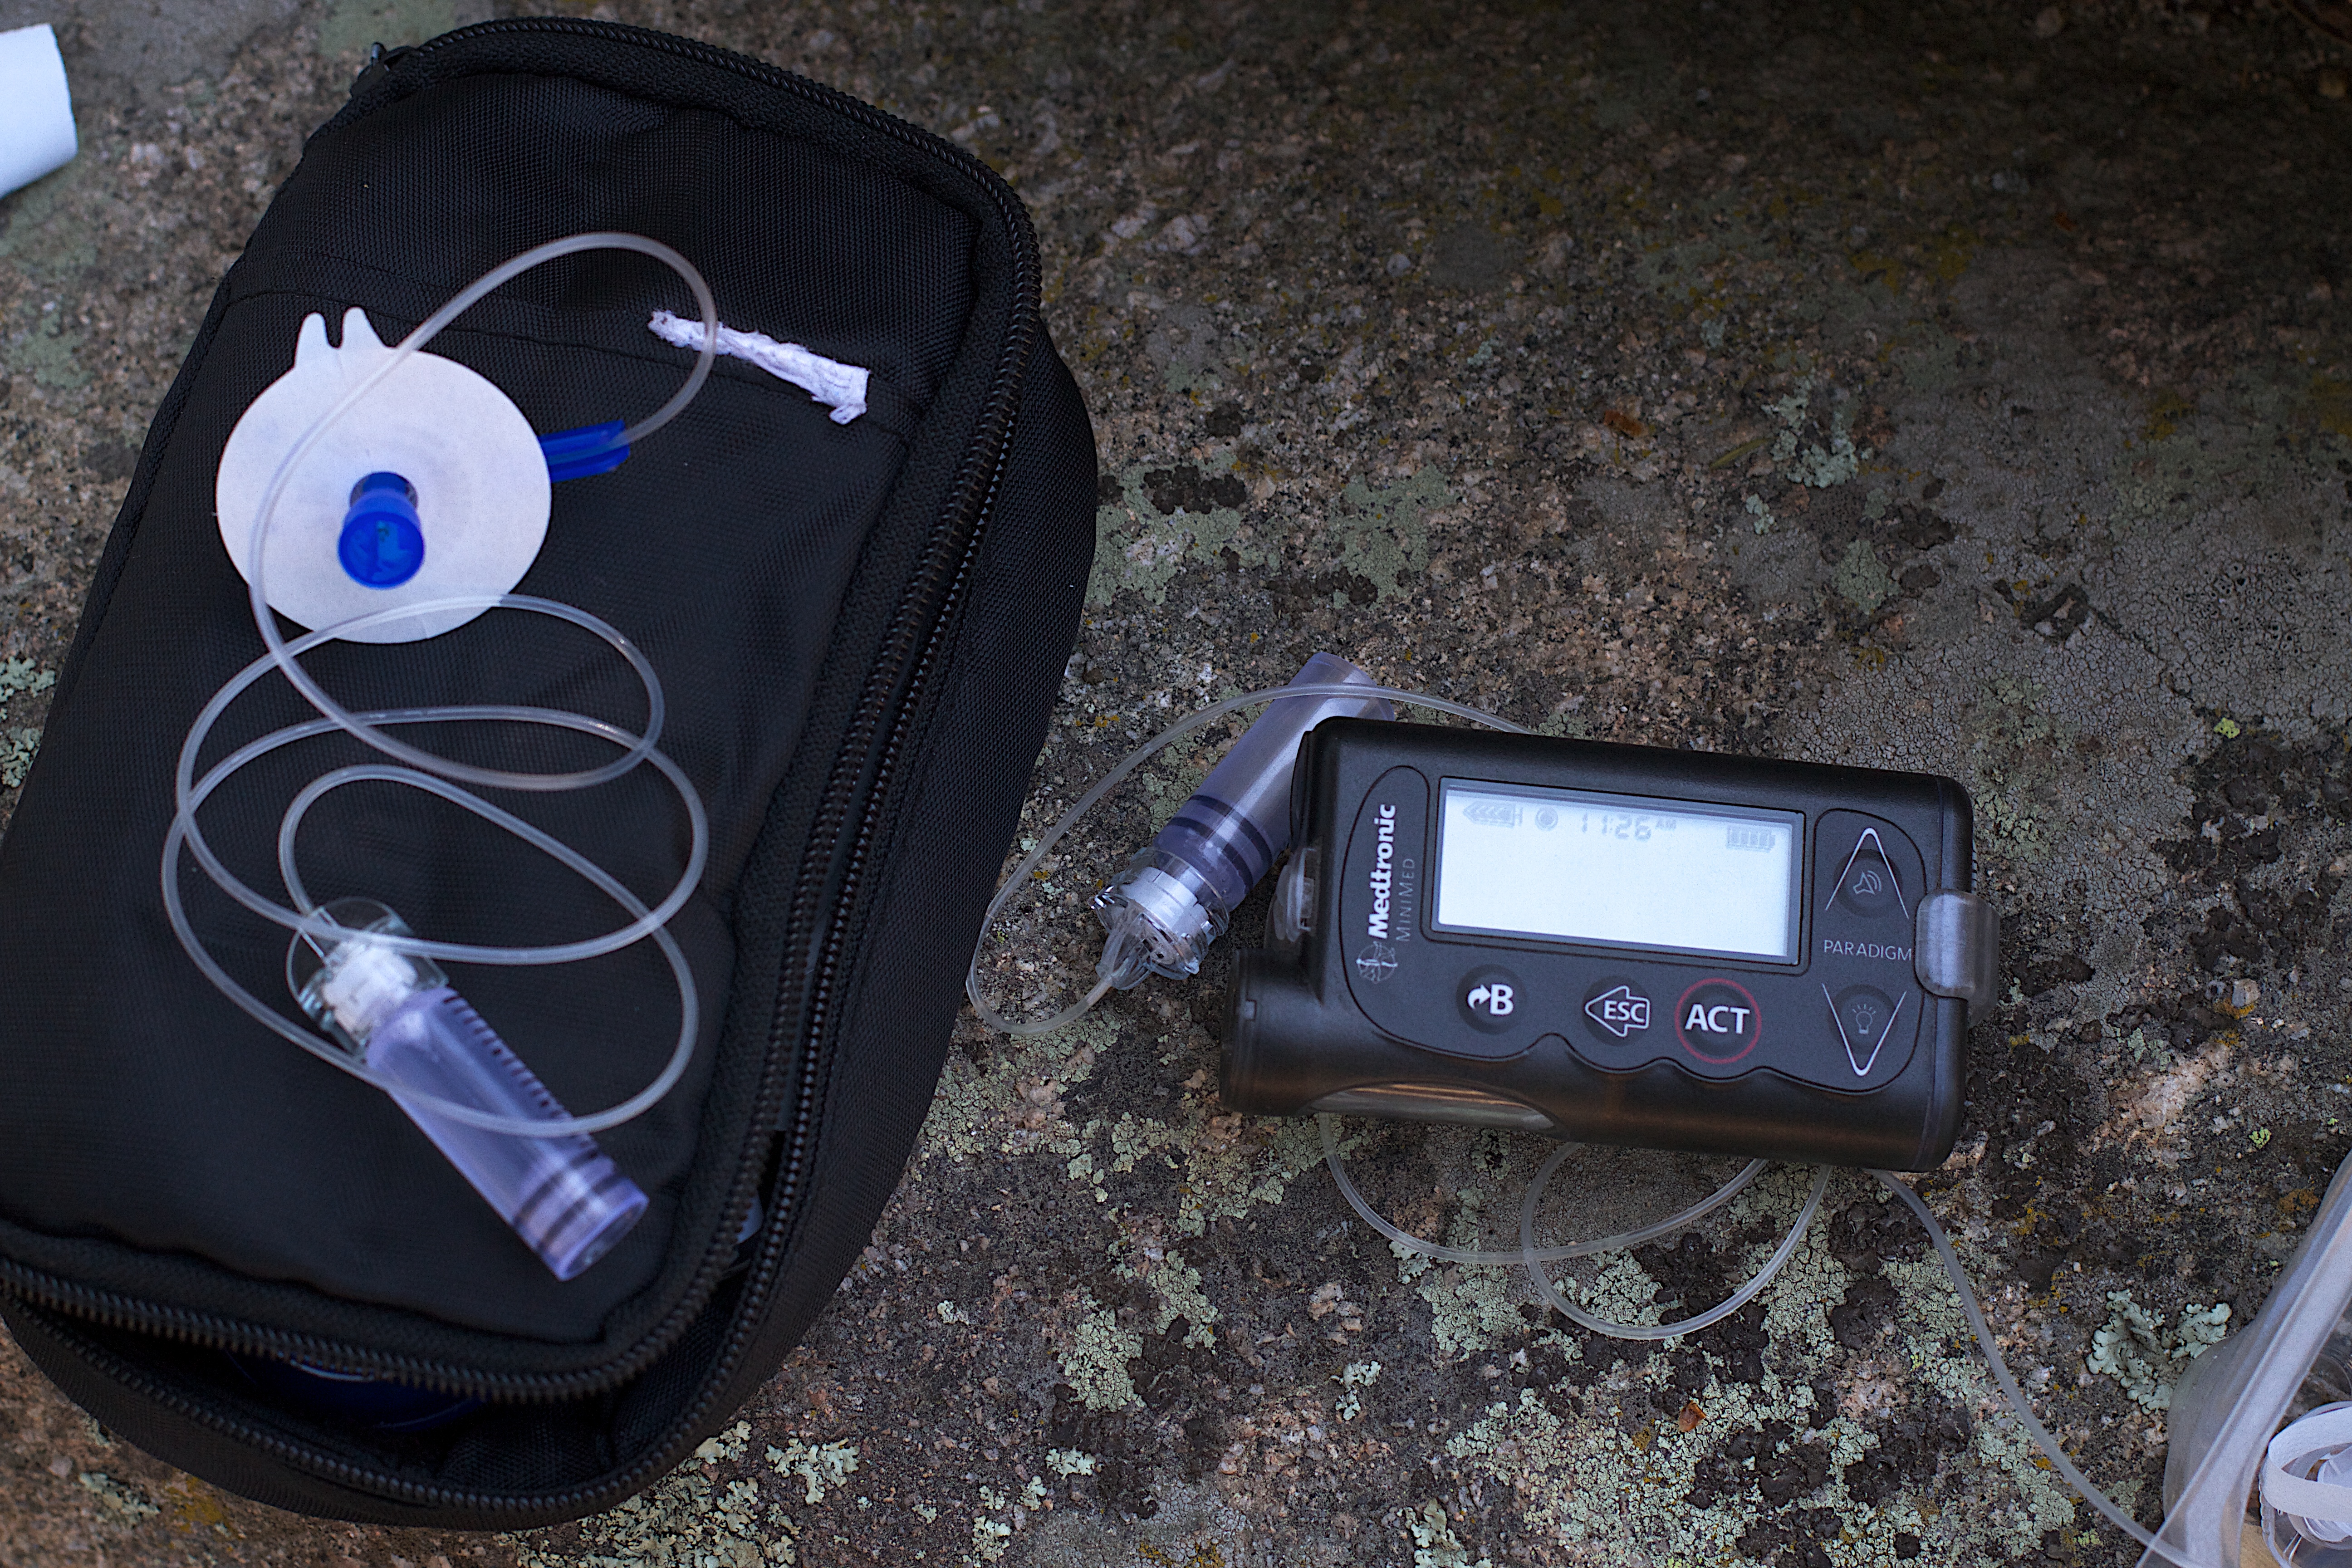
technology, gadget, blue, black, mobile phone, footwear, diabetes